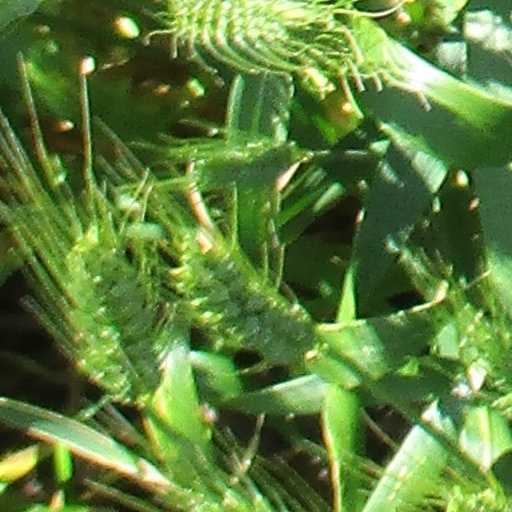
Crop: wheat